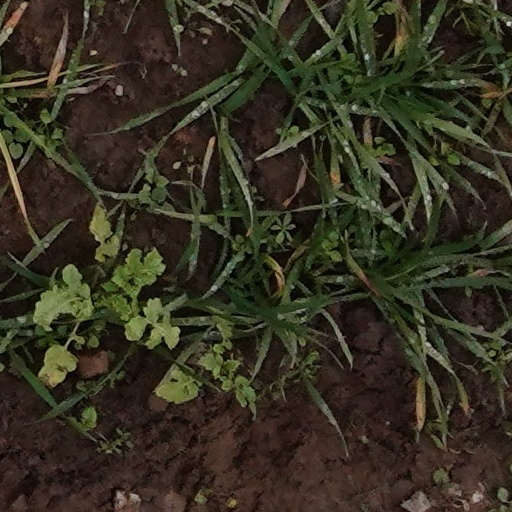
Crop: wheat